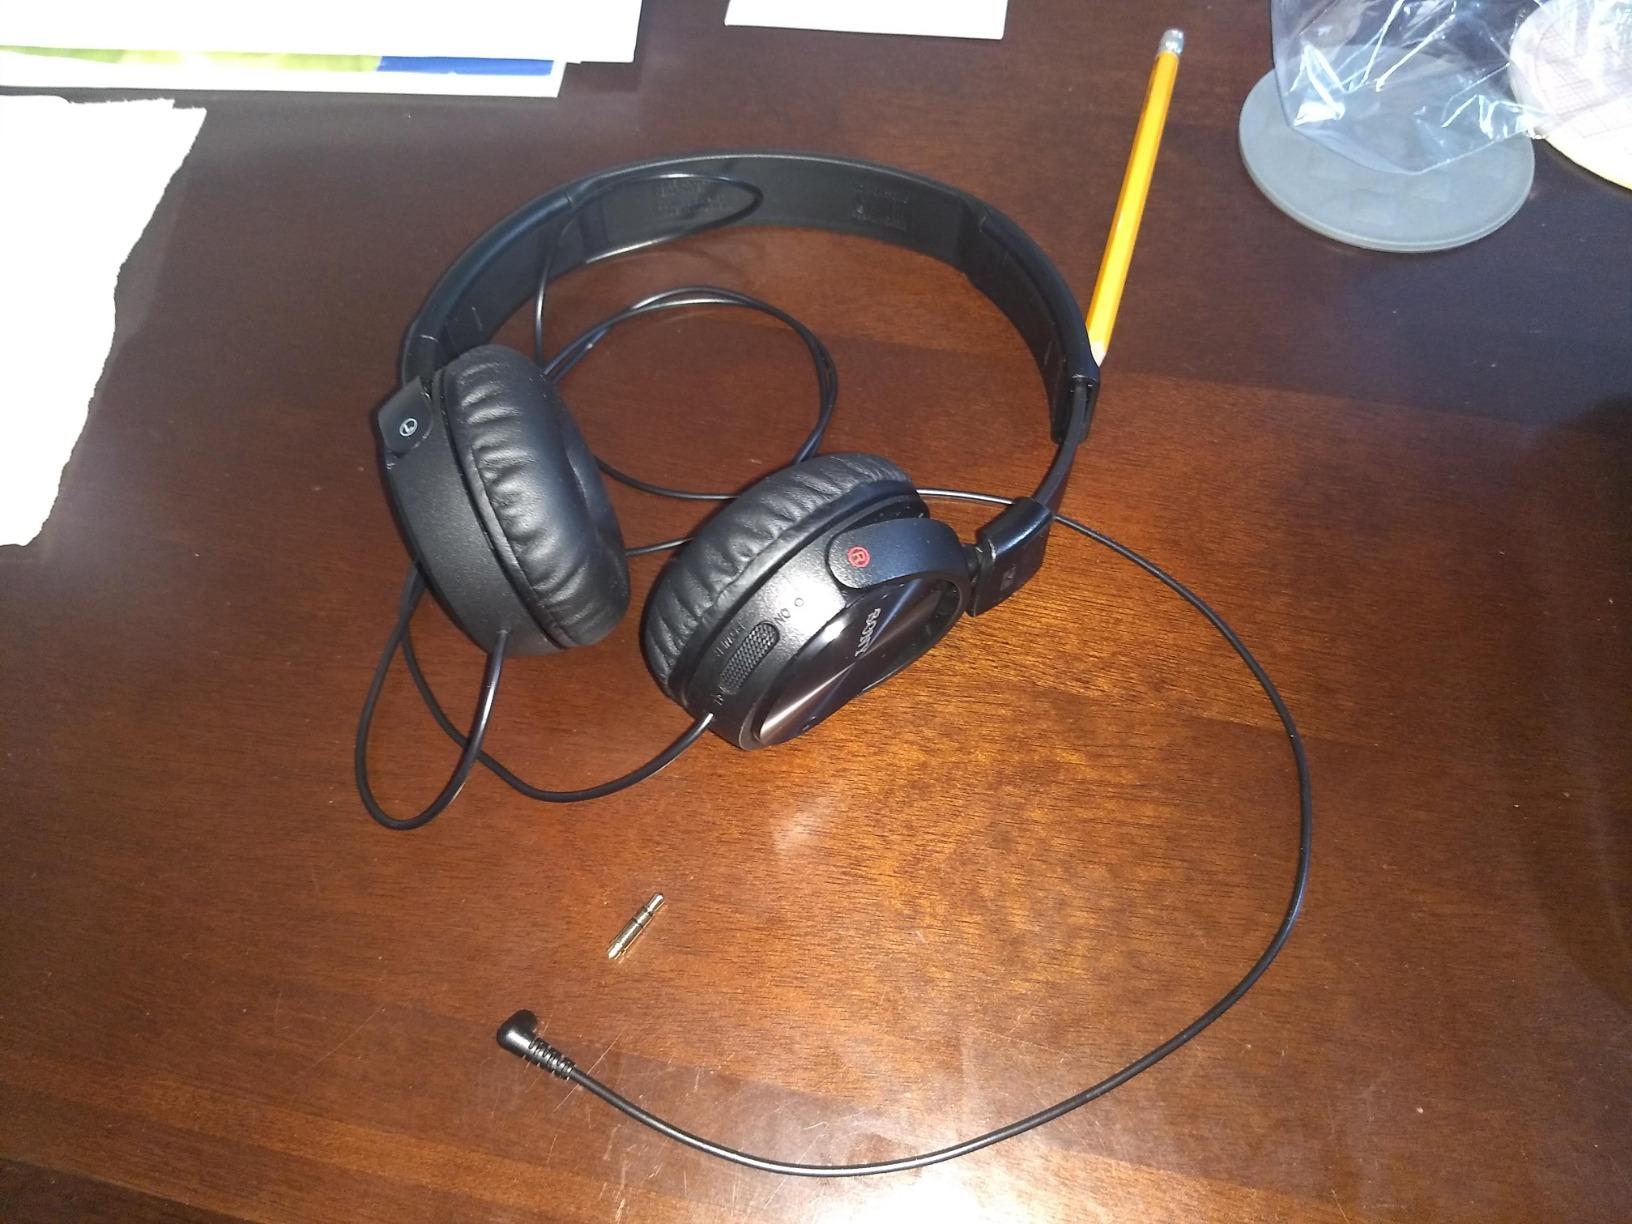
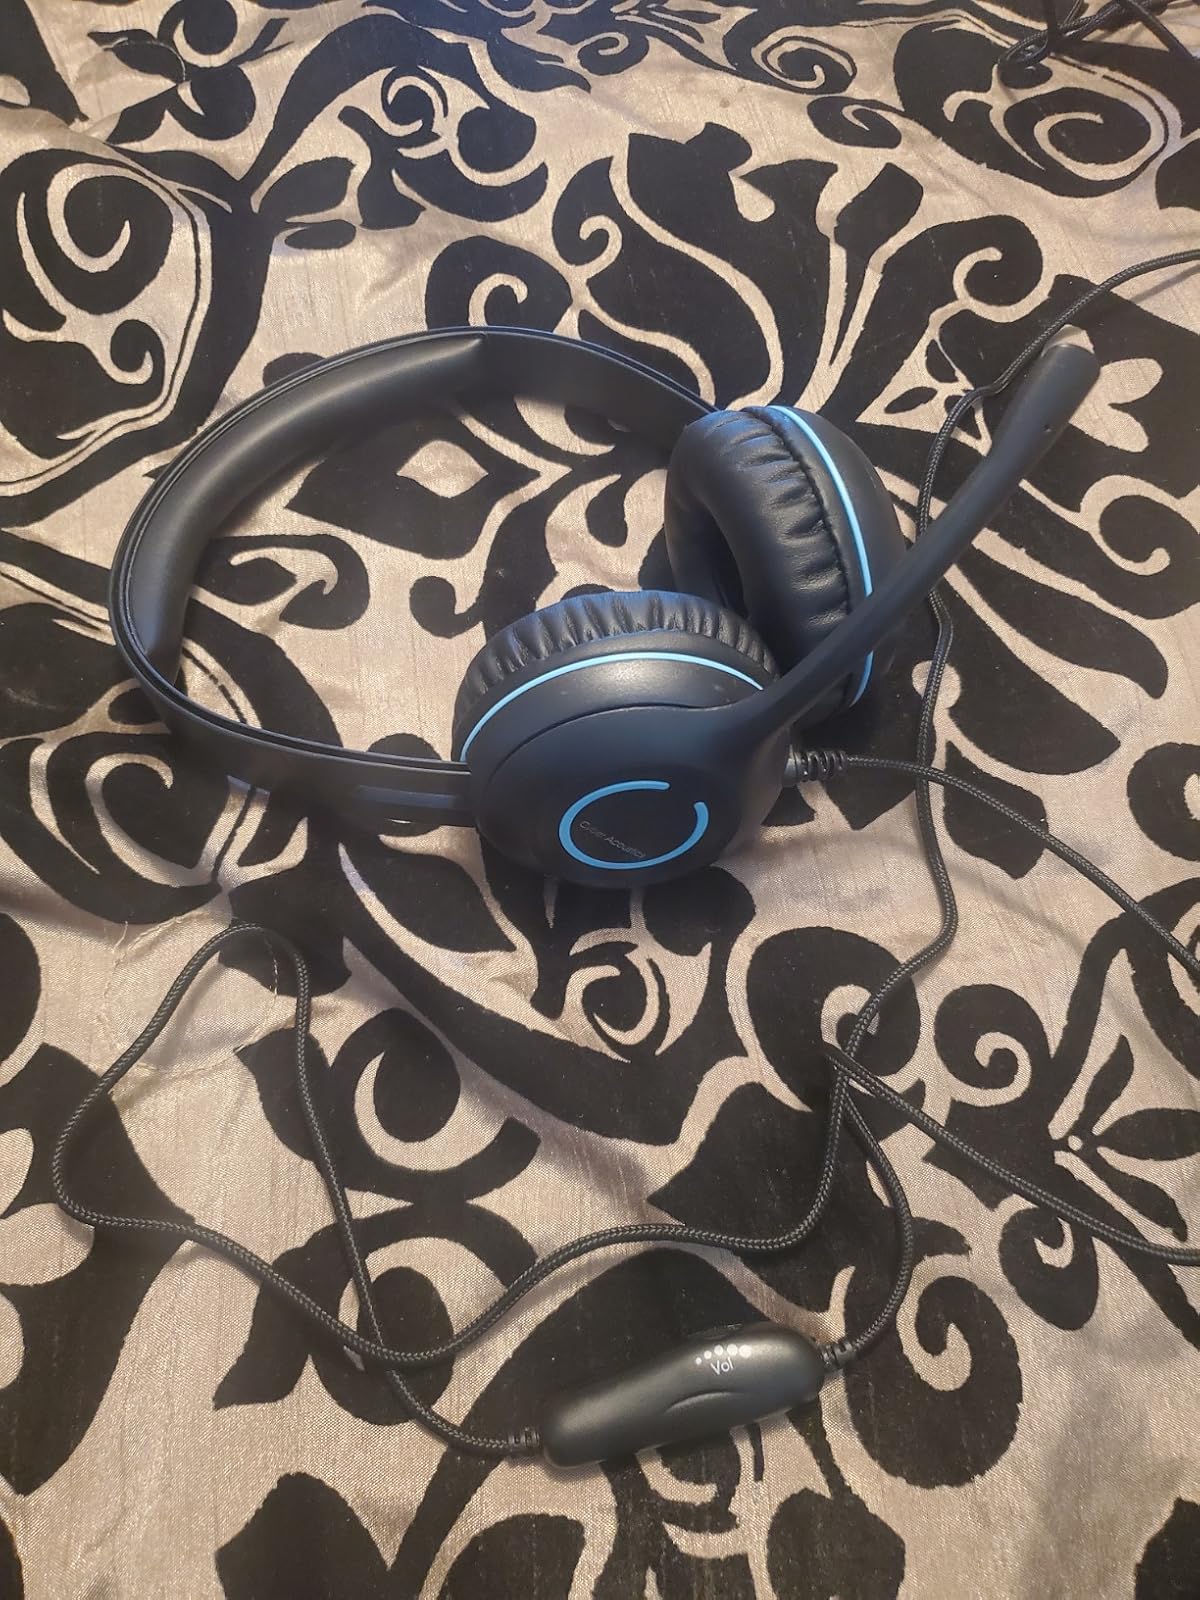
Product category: headphones
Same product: no